Nurofen

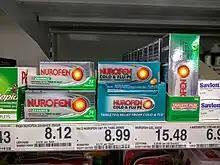
Boxes of Nurofen on a pharmacy shelf

There are 11 variants of Nurofen, all of which contain ibuprofen as an active ingredient. The ibuprofen is variously formulated as the free acid, or the lysine salt. For oral formulations, i.e., taken by mouth, it is available in the conventional solid round tablet, a torpedo-shaped solid caplet, or may alternatively be in the form of a soft gel cap. It is also available as a topical gel, which is applied directly to the surface of the skin. In some cases these are marketed as being useful for treating specific types of pain; such as back pain or period pain. The primary difference among the various formulations is speed and duration of ibuprofen absorption. According to the UK Medicines and Healthcare products Regulatory Agency (UK MHRA), the form of ibuprofen in 'Nurofen Tension Headache' (ibuprofen lysine) is absorbed nearly twice as fast as the form in 'Nurofen Period Pain' (ibuprofen free acid), with the former reaching peak blood concentrations in 38 minutes, compared to 80 minutes for the latter.